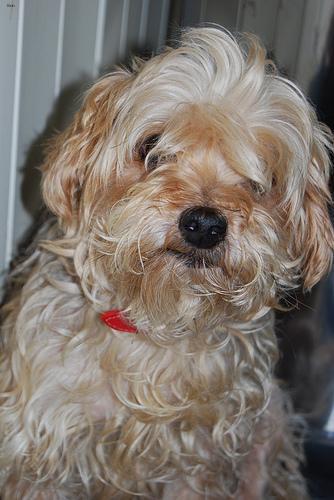
yorkshire terrier